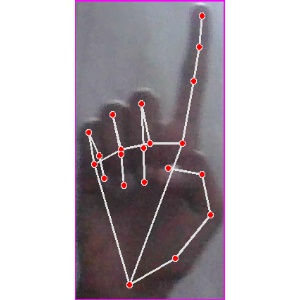
अक्षर: क